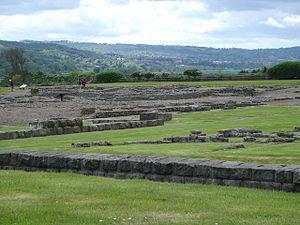
Cette liste des musées du Northumberland, Angleterre contient des musées qui sont définis dans ce contexte comme des institutions qui recueillent et soignent des objets d'intérêt culturel, artistique, scientifique ou historique. leurs collections ou expositions connexes disponibles pour la consultation publique. Sont également inclus les galeries d'art à but non lucratif et les galeries d'art universitaires. Les musées virtuels ne sont pas inclus.